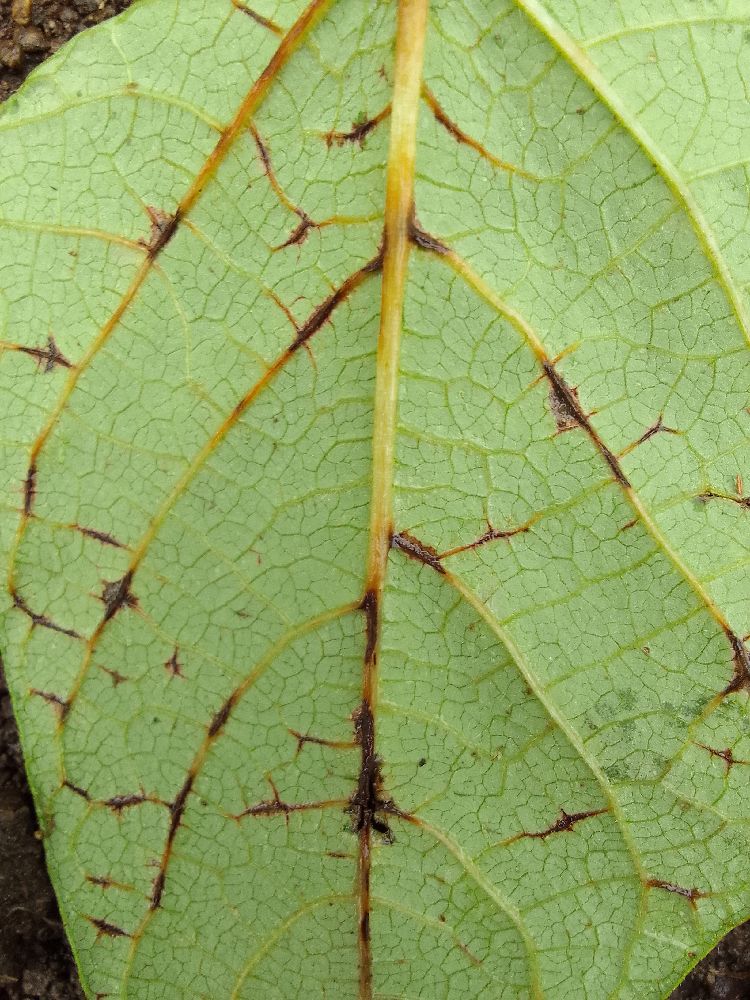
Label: anthracnose